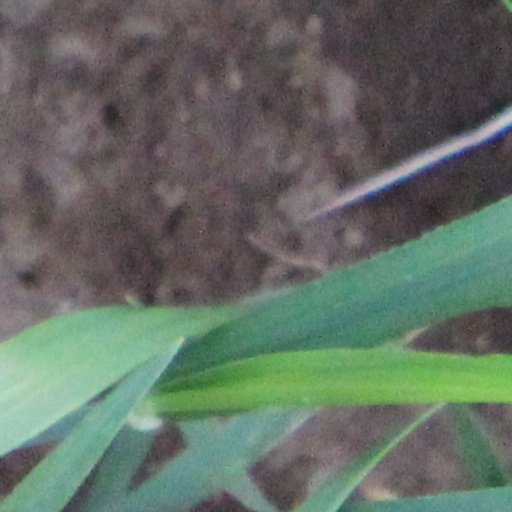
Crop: wheat